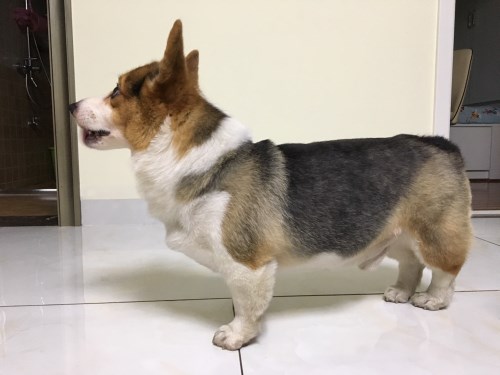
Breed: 2909-n000116-Cardigan